1950 USS Missouri grounding

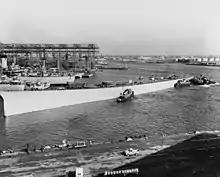
The hull of the incomplete battleship is floated out of drydock to allow "Missouri" to enter drydock for repairs

On 1 February "Missouri" was finally freed with the assistance of 23 vessels. Five tug boats pulled alongside, six pulled astern, and three swung to the bow to facilitate movement. Additionally, two "Gypsy"-class salvage vessels, and , and seven yard tugs helped keep the other vessels in place. Kedge anchors were also used to expedite the process. About the time that "Missouri" began to move again, she suffered one last incident: while being towed off the shoal, she bumped into "Windlass", wiping out a portion of "Windlass"s side railing. However, the damage was insignificant, and as the battleship slowly returned to the harbor, the band played "Missouri Waltz", "Anchors Aweigh", and "Nobody Knows the Trouble I've Seen". Crewmen also hoisted battle flags and hoisted signal flags which read "Reporting for Duty". A Norfolk harbor pilot was responsible for issuing the engine and rudder orders to the battleship, while "Missouri"s own navigator issued course orders for the battleship during the tow.